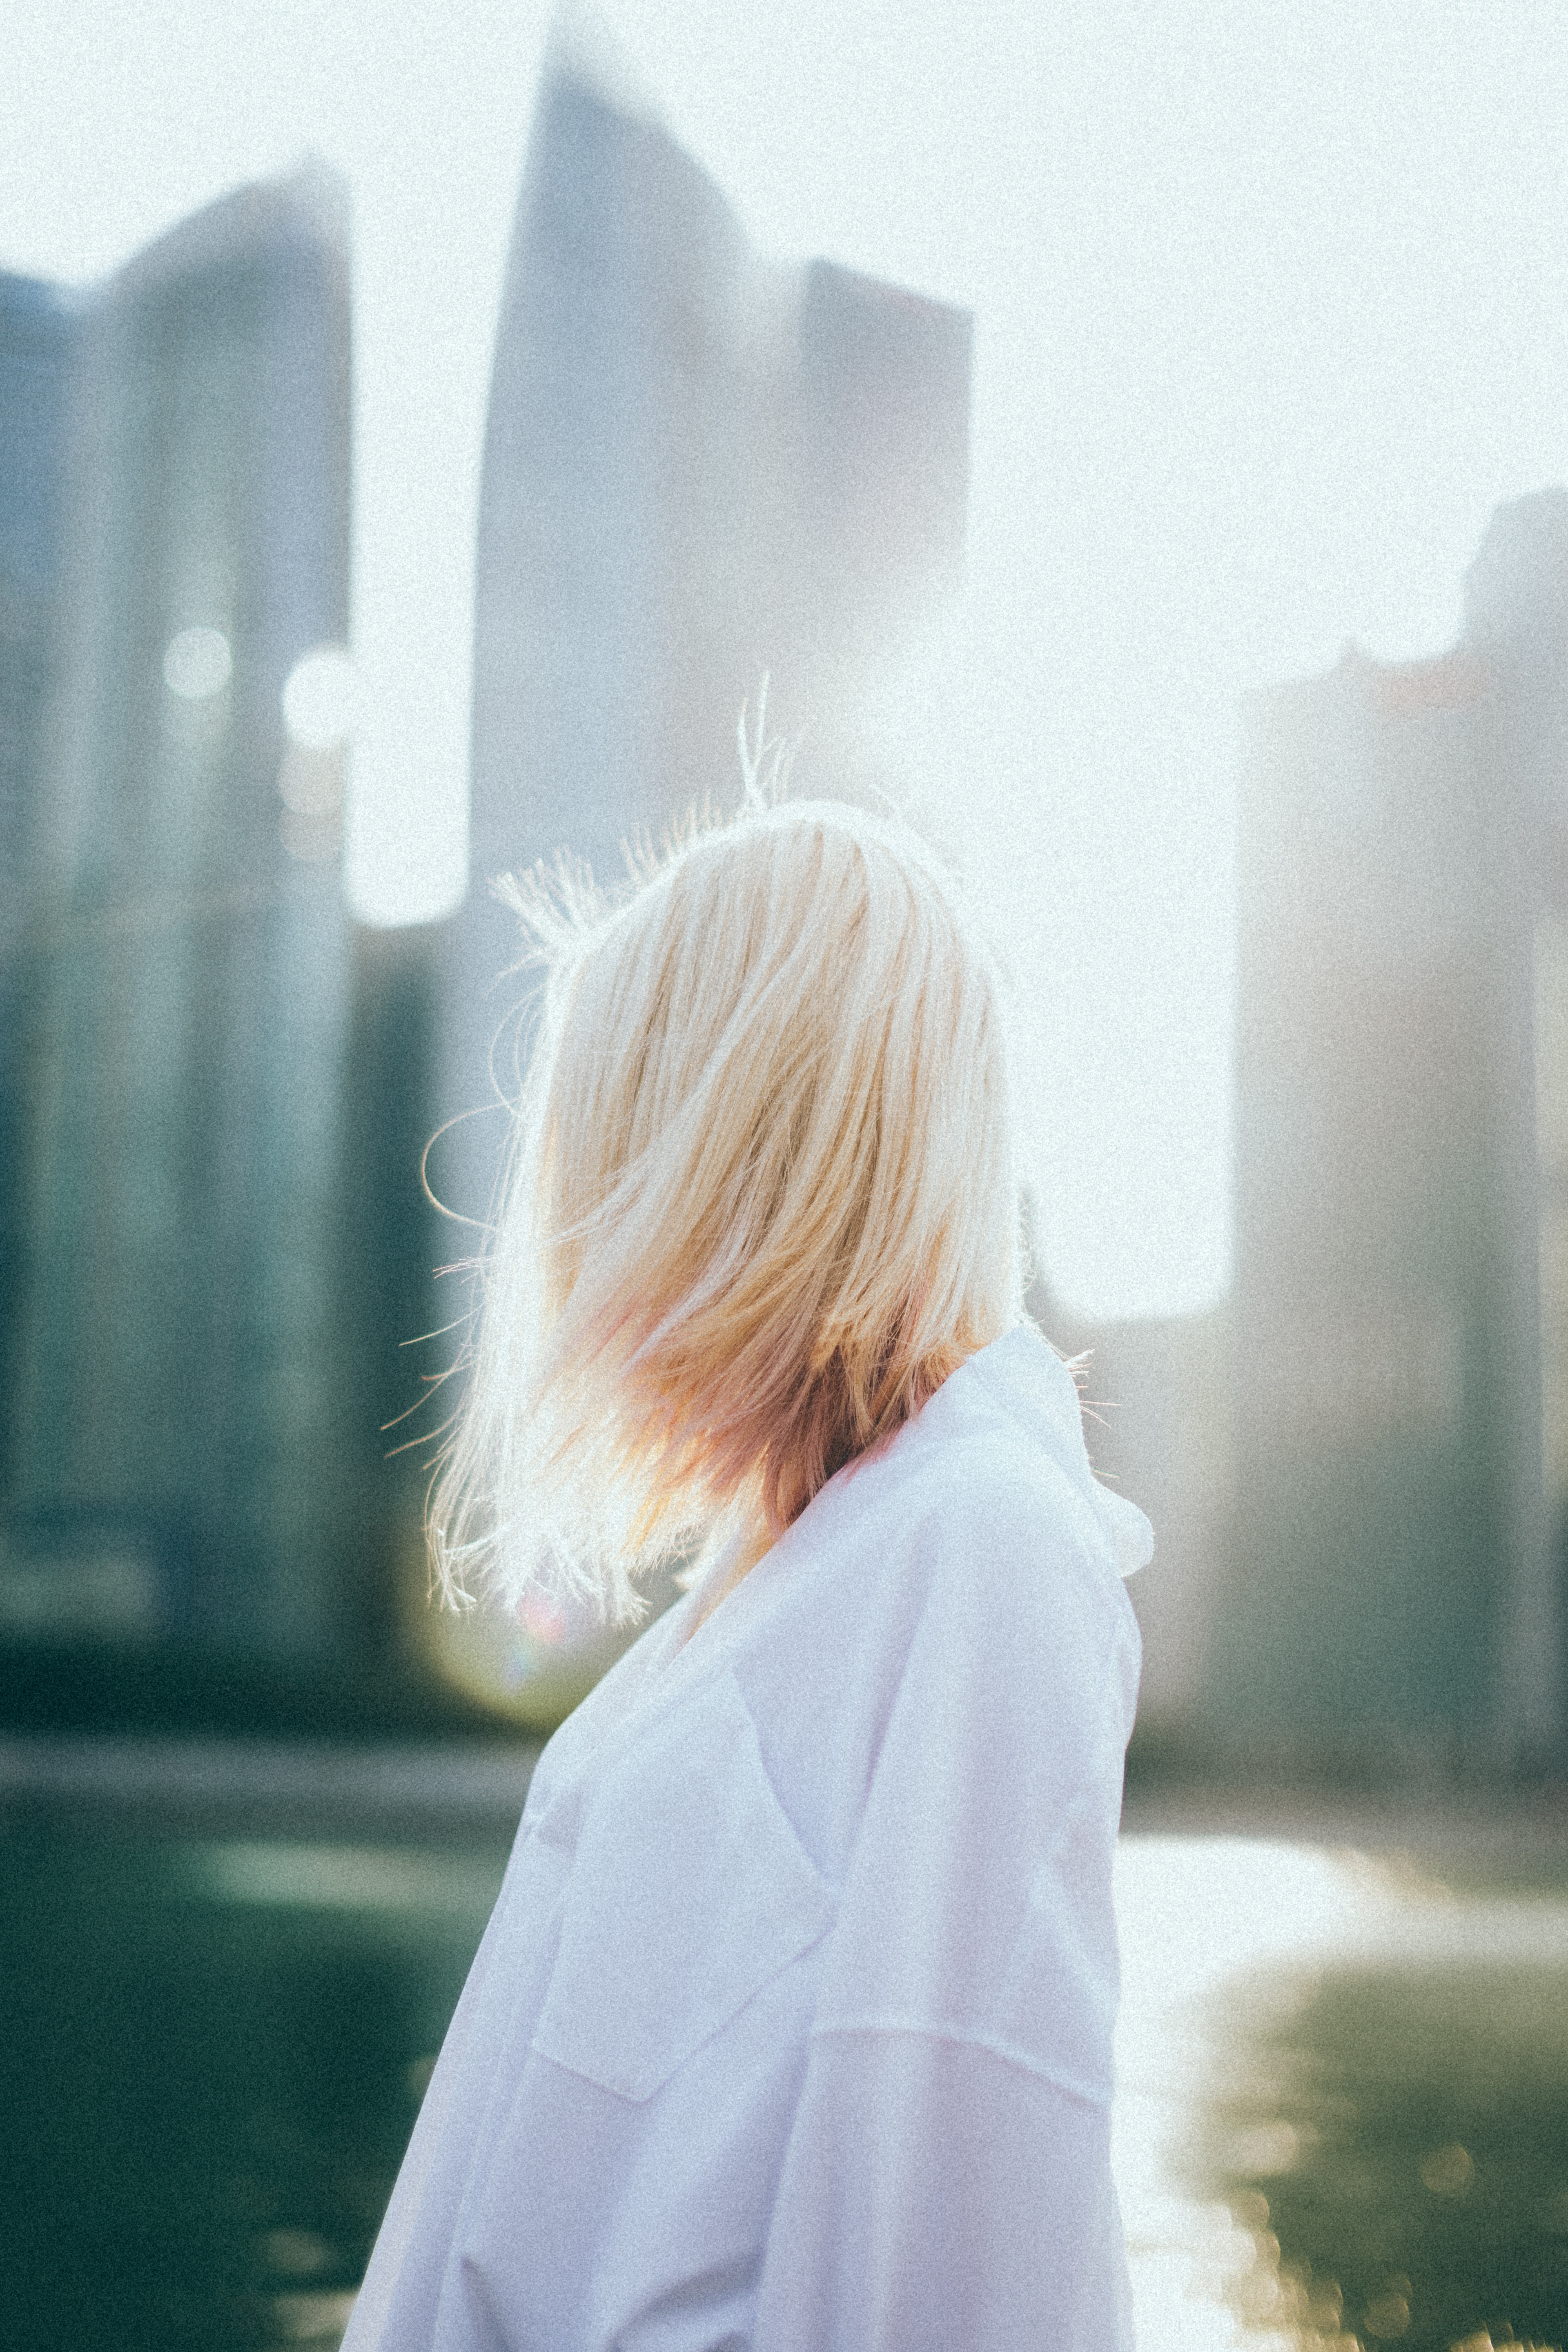
person, girl, hair, white, photography, sunlight, portrait, spring, color, blue, dress, eye, photograph, skin, beauty, blond, emotion, photo shoot, sense, portrait photography